Henrik Ludvig Ernst von Schimmelmann

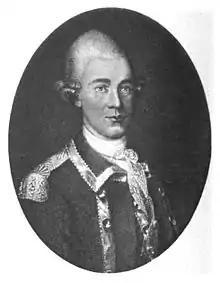
Henrik Ludvig Ernst von Schimmelmann.

Heinrich Ludvig Ernst von Schimmelmann (10 September 1743 - 4 December 1793) was a German-Danish colonial administrator. He served as Governor-General of the Danish West Indies from 1784 to 1787. Prior to that, he had briefly also served as acting governor-general of the islands in 1773.